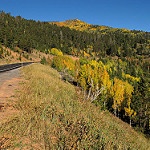
Scene: Outdoor